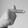
ASL letter: T